CDW Building

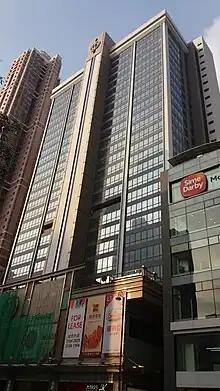
CDW Building

CDW Building is located at 388 Castle Peak Road, Tsuen Wan, Hong Kong, and is wholly owned by HKR International Ltd. It was built in 1982 as an industrial building. Across the years, CDW Building underwent a number of refurbishment works. At present, the building comprises an office tower and a shopping mall named 8½ shopping mall, with total GFA of approximately 90,600 square metres.